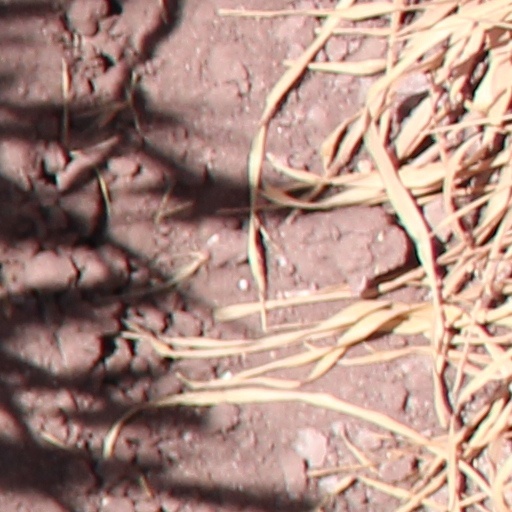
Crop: wheat